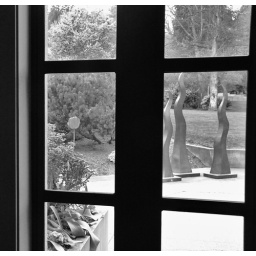
Flower in the black window